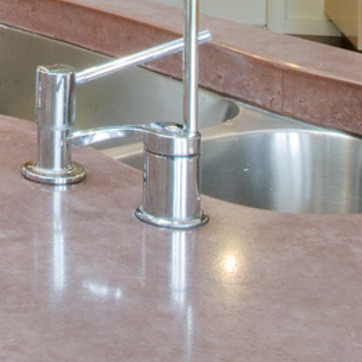
Material: metal